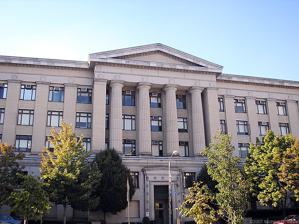
Building: Allen Hall (University of Pittsburgh)
Country: United States of America
Year built: 1915
United States historic place Allen Hall U.S. Historic district Contributing property Pittsburgh Landmark – PHLF Allen Hall at the University of Pittsburgh Location Pittsburgh , Pennsylvania , US Coordinates 40°26′40.52″N 79°57′29.98″W / 40.4445889°N 79.9583278°W / 40.4445889; -79.9583278 Built 1913–1915 Architect J. H. Giesey Architectural style Greek Revival Part of Schenley Farms Historic District ( ID83002213 ) Significant dates Added to NRHP July 22, 1983 Designated PHLF 1972 Allen Hall at the University of Pittsburgh is a Pittsburgh History and Landmarks Foundation Historic Landmark and a contributing property to the Schenley Farms National Historic District . Completed in 1914 and originally serving as the home to the Mellon Institute of Industrial Research , the six-story Greek Revival building designed by J. H. Giesey now serves as the home of the university's Department of Physics and Astronomy. History The original library of the Mellon Institute on the building's first floor Interior of Allen Hall Detail of main entrance door The building that would become known as Allen Hall was erected as the original home for the Mellon Institute of Industrial Research . The institute was founded for industrial and chemical research by brothers, and University of Pittsburgh alumni, Richard B. Mellon and Andrew W. Mellon . The institute originally grew out of university's Department of Industrial Research and served as a graduate school managed by the University of Pittsburgh until it was incorporated as an independent non-profit research institute in 1927. The six-story building designed by J. H. Giesey in the Greek Revival style of the university's other buildings that at the time were being constructed in accordance with Henry Hornbostel 's acropolis master plan for the university campus.  It was erected from 1913 to 1914 at a cost of $230,000 (equivalent to $7.09 million in 2023) to construct and equip, and it was dedicated on February 26, 1915, in a ceremony in which the Mellon brothers turned over the keys of the institute to university Chancellor Samuel McCormick . The facility originally contained low temperature and heavy equipment rooms in its basement; general offices, a library, assembly room, dark room and a special apparatus room on its first floor; and research laboratories on its upper floors. The institute soon outgrew this facility and engaged in the construction of a new facility on the corner of Bellefield and Fifth Avenue across from the grounds of the university's Cathedral of Learning . After completion of the new facility in 1937, the old Mellon Institute building was handed over to the university on May 9, 1939. It was remodeled and equipped to provide laboratories and additional classrooms for the School of Medicine , doubling that school's facilities that were then located in Pennsylvania Hall . The School of Medicine's library, administrative offices, several faculty offices, histology and embryology labs, as well as its departments of physiologic chemistry, physiology and pharmacy all moved into the building, freeing Pennsylvania Hall of all but the medical school's first year courses in anatomy and pathology. The School of Medicine began moving into its present facility, Scaife Hall , in the fall of 1955. Today Allen Hall is home to offices, classrooms, and labs of the Department of Physics and Astronomy. The building was renamed Allen Hall in honor of a former University of Pittsburgh Physics professor, Alexander J. Allen, who arrived at Pitt in the 1930s and led a project for the construction of a cyclotron for producing radioactive isotopes for medical applications and atomic research. This facility, called the Sarah Mellon Scaife Radiation Laboratory, was completed in 1946. During World War II , Allen also participated in the development of radar systems. Structure Allen Hall comprises six stories (a ground floor and 1st–5th floors) using granite for the lower two stories and buff brick for the next three stories; the 5th floor is windowless and concealed by the roof. Due to the building's age and landmark status, and despite internal renovations, all floors, with the exception of the 1st (following the most recent renovation) and 3rd (due to the flying tunnel connection to NPL), have only one bathroom; the bathrooms alternate male-female, with the fifth floor's being coed. This is due to a space-saving decision by the original designers that women's bathrooms were unnecessary in a science building. The building is linked on the first three floors to neighboring Old Engineering Hall , and on the 1st and 3rd to the Van de Graaff Building housing the Nuclear Physics Laboratory located at the rear. Close-up of the plaque as of November 2015. The facade at the entrance of this building has a plaque to honor Madame Curie , commemorating the 100th anniversary in 1967 of her birth, the conferring of an honorary degree in 1921, her visit to the plants of the Standard Chemical Company , its role as a major radium producer and in the making of the gram of radium presented to Marie Curie by President Warren G. Harding , and the role of Glenn Donald Kammer, a University of Pittsburgh graduate who supervised its production. The plaque was unveiled on September 20, 1969, by the Archbishop of Kraków , Poland , Cardinal Wojtyła, who in 1978 became Pope John Paul II . Renovations, upgrades, and improvements for Allen Hall, Old Engineering Hall , Van de Graaff Building and Thaw Hall , were carried out from 2011 to 2013, with the creation and renovation of 13 Department of Astronomy and Physics laboratories located in Allen Hall, Old Engineering Hall, and the Van de Graaff Building. To allow for major internal reconstruction, Allen hall was temporarily vacated for the 2012–2013 academic year, with residents relocated to Thaw, Old Engineering, and Thackeray Halls. The renovations were completed on schedule and Allen was reoccupied at the beginning of the 2013–2014 academic year. The most unusual result of the renovations was the installation of a double rail over the original railing in the main staircase, due to it being below regulation height. Allen Hall circa 1915 when it served as the Mellon Institute of Industrial Research Allen Hall in 2008 References Alberts, Robert C. (1986). Pitt: The Story of the University of Pittsburgh 1787–1987 . Pittsburgh: University of Pittsburgh Press . ISBN 0-8229-1150-7 . Dedication from the 1916 Owl Yearbook